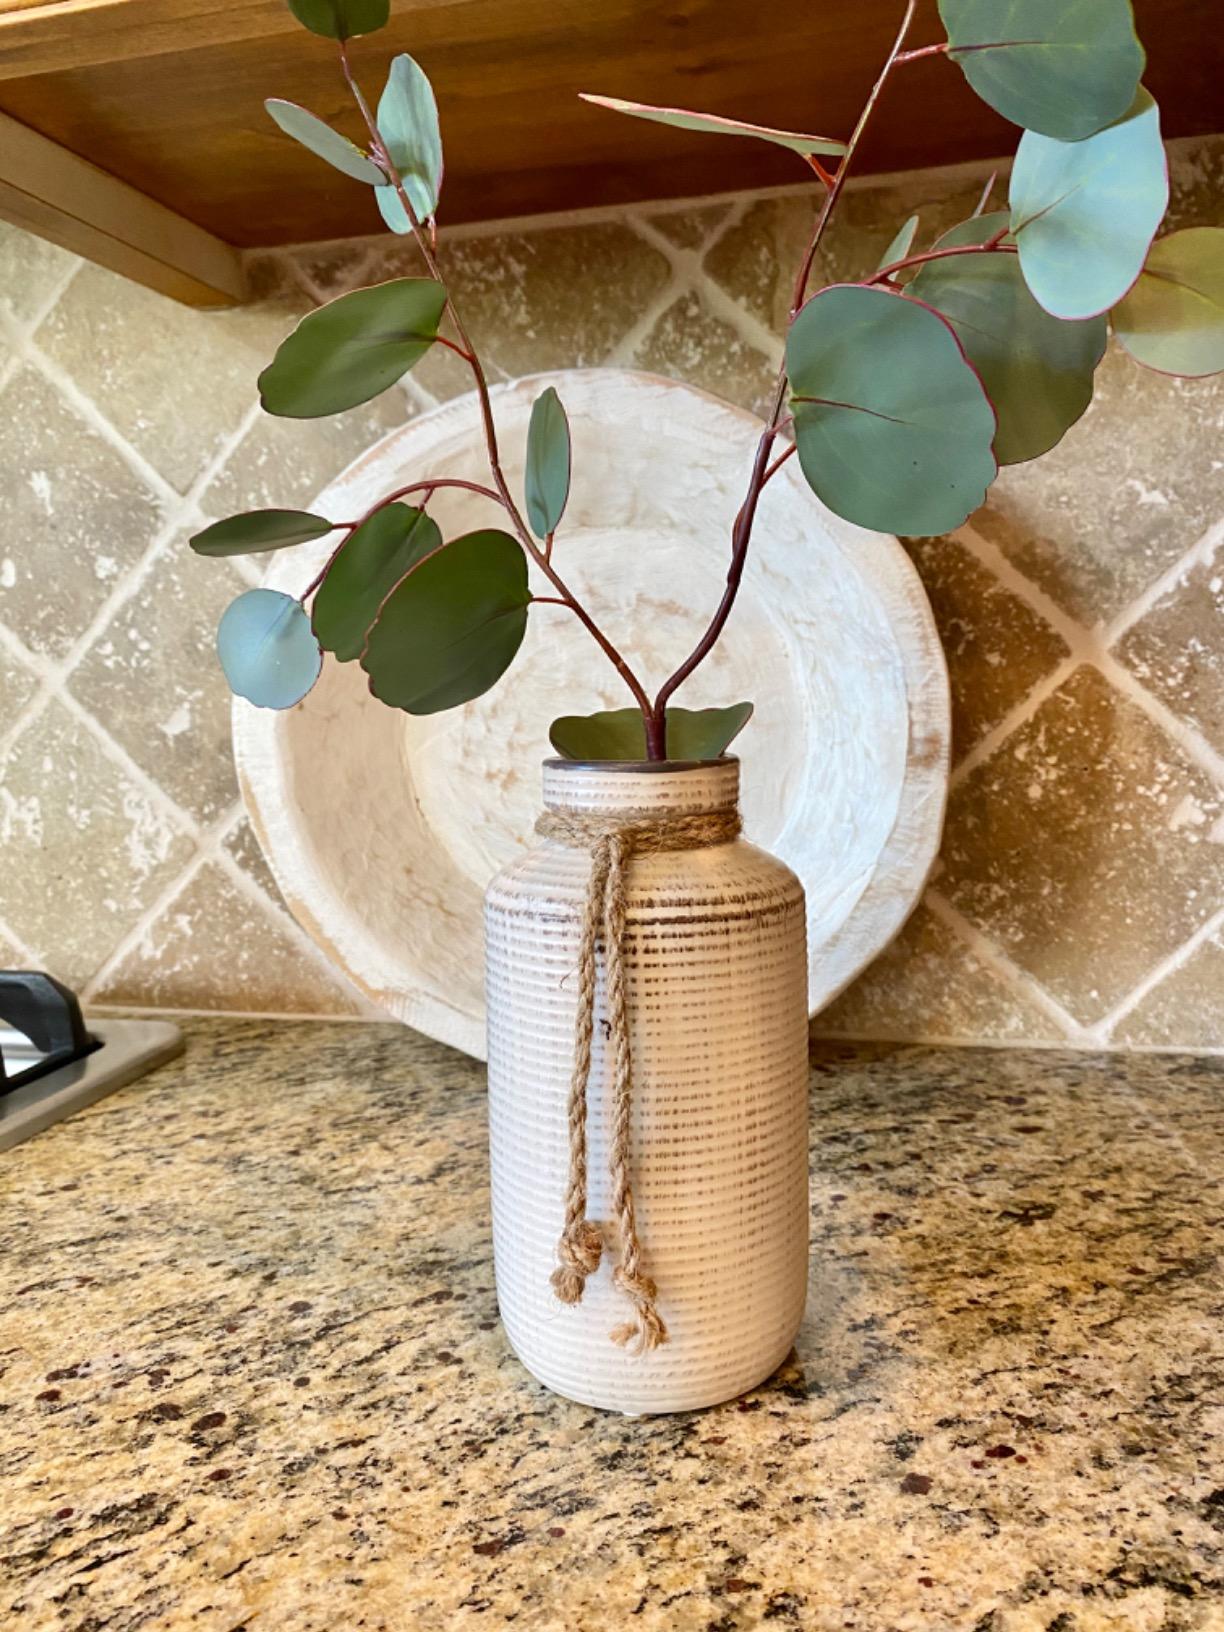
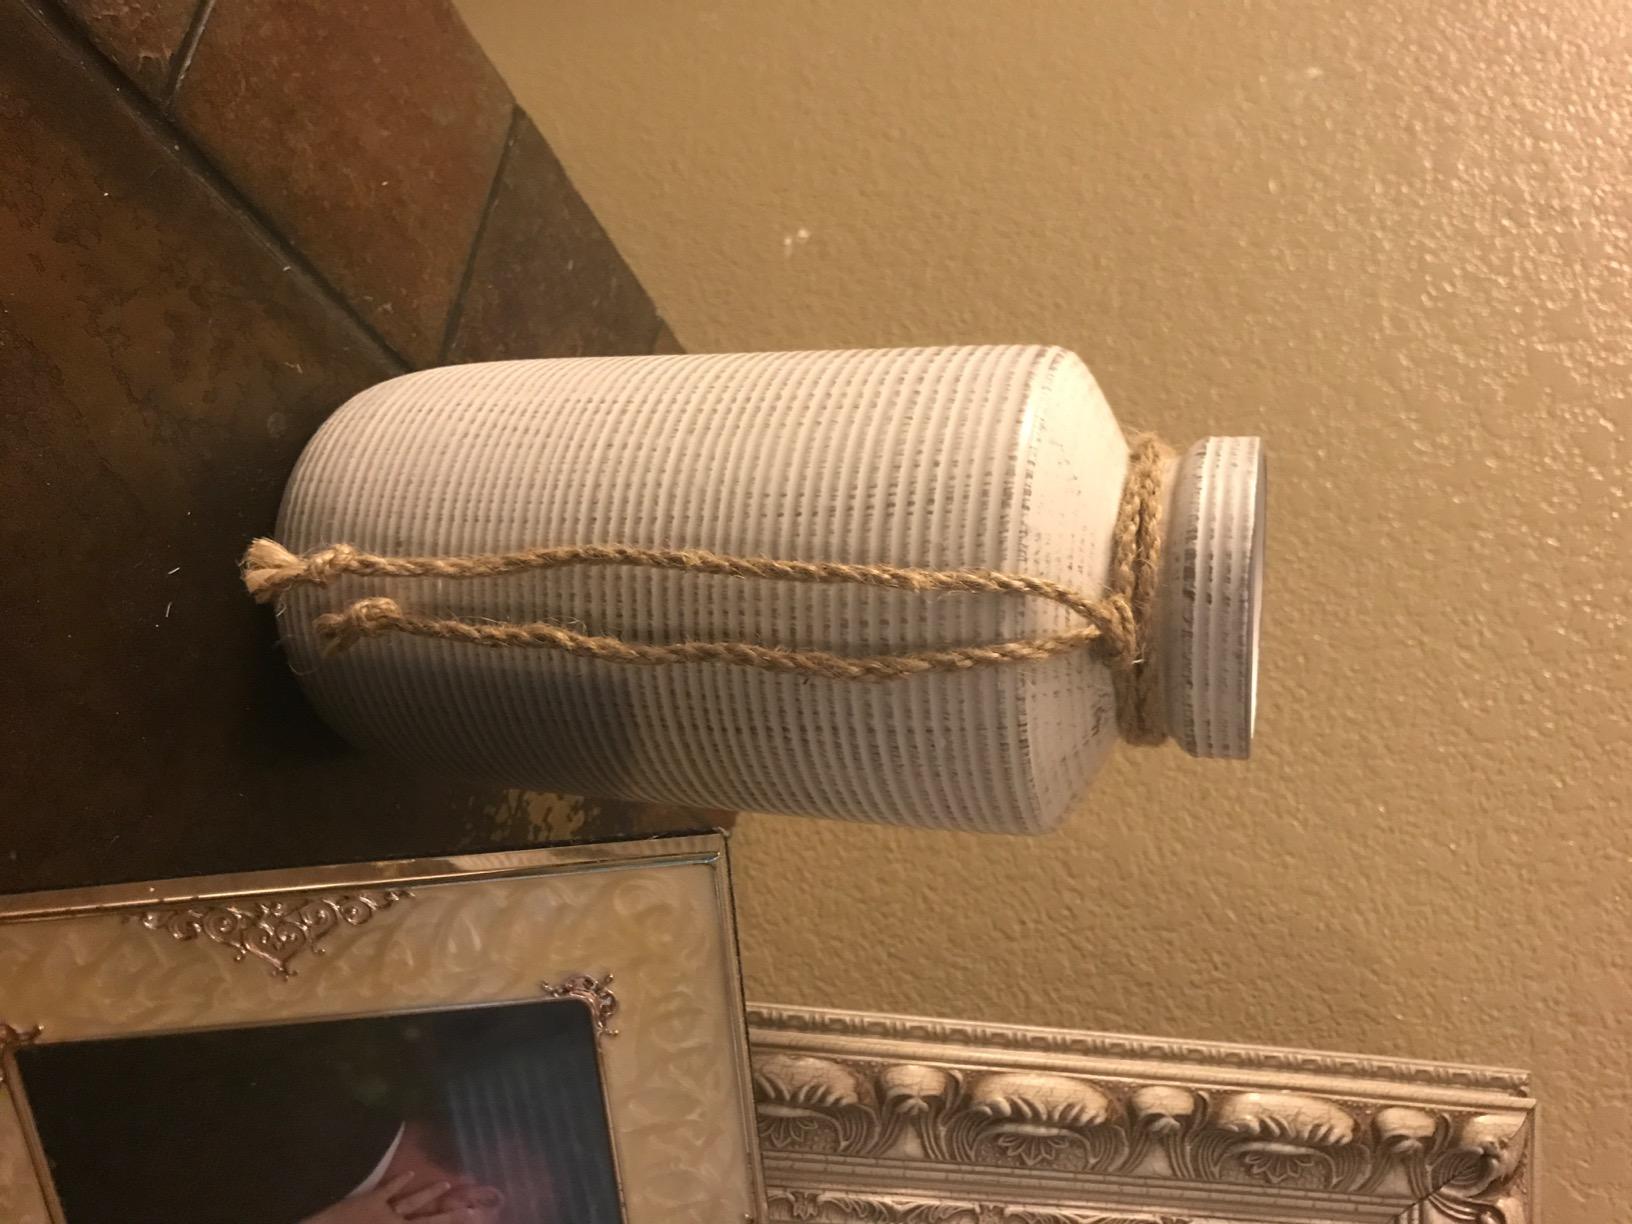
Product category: vase
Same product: yes